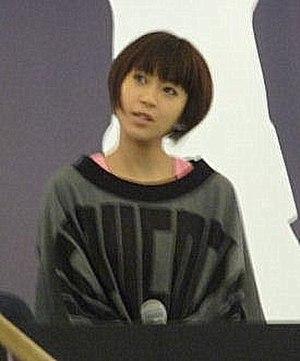
Hikaru Utada, appelée Utada aux États-Unis et surnommée Hikki par ses fans, est une chanteuse, compositrice, arrangeur et productrice de musique américano-japonaise, fille de l'ancienne chanteuse de enka Keiko Fuji et du producteur de musique Teruzane Utada. Elle sort d'abord quelques disques en anglais sous le pseudonyme Cubic U à la fin des années 1990, puis sort sous son nom complet de nombreux disques en japonais qui auront un immense succès au Japon dans les années 2000, tout en sortant en parallèle d'autres disques en anglais à l'international sous le seul nom Utada pour un autre label. Elle est l'interprète des chansons principales de la série de jeux vidéo Kingdom Hearts.